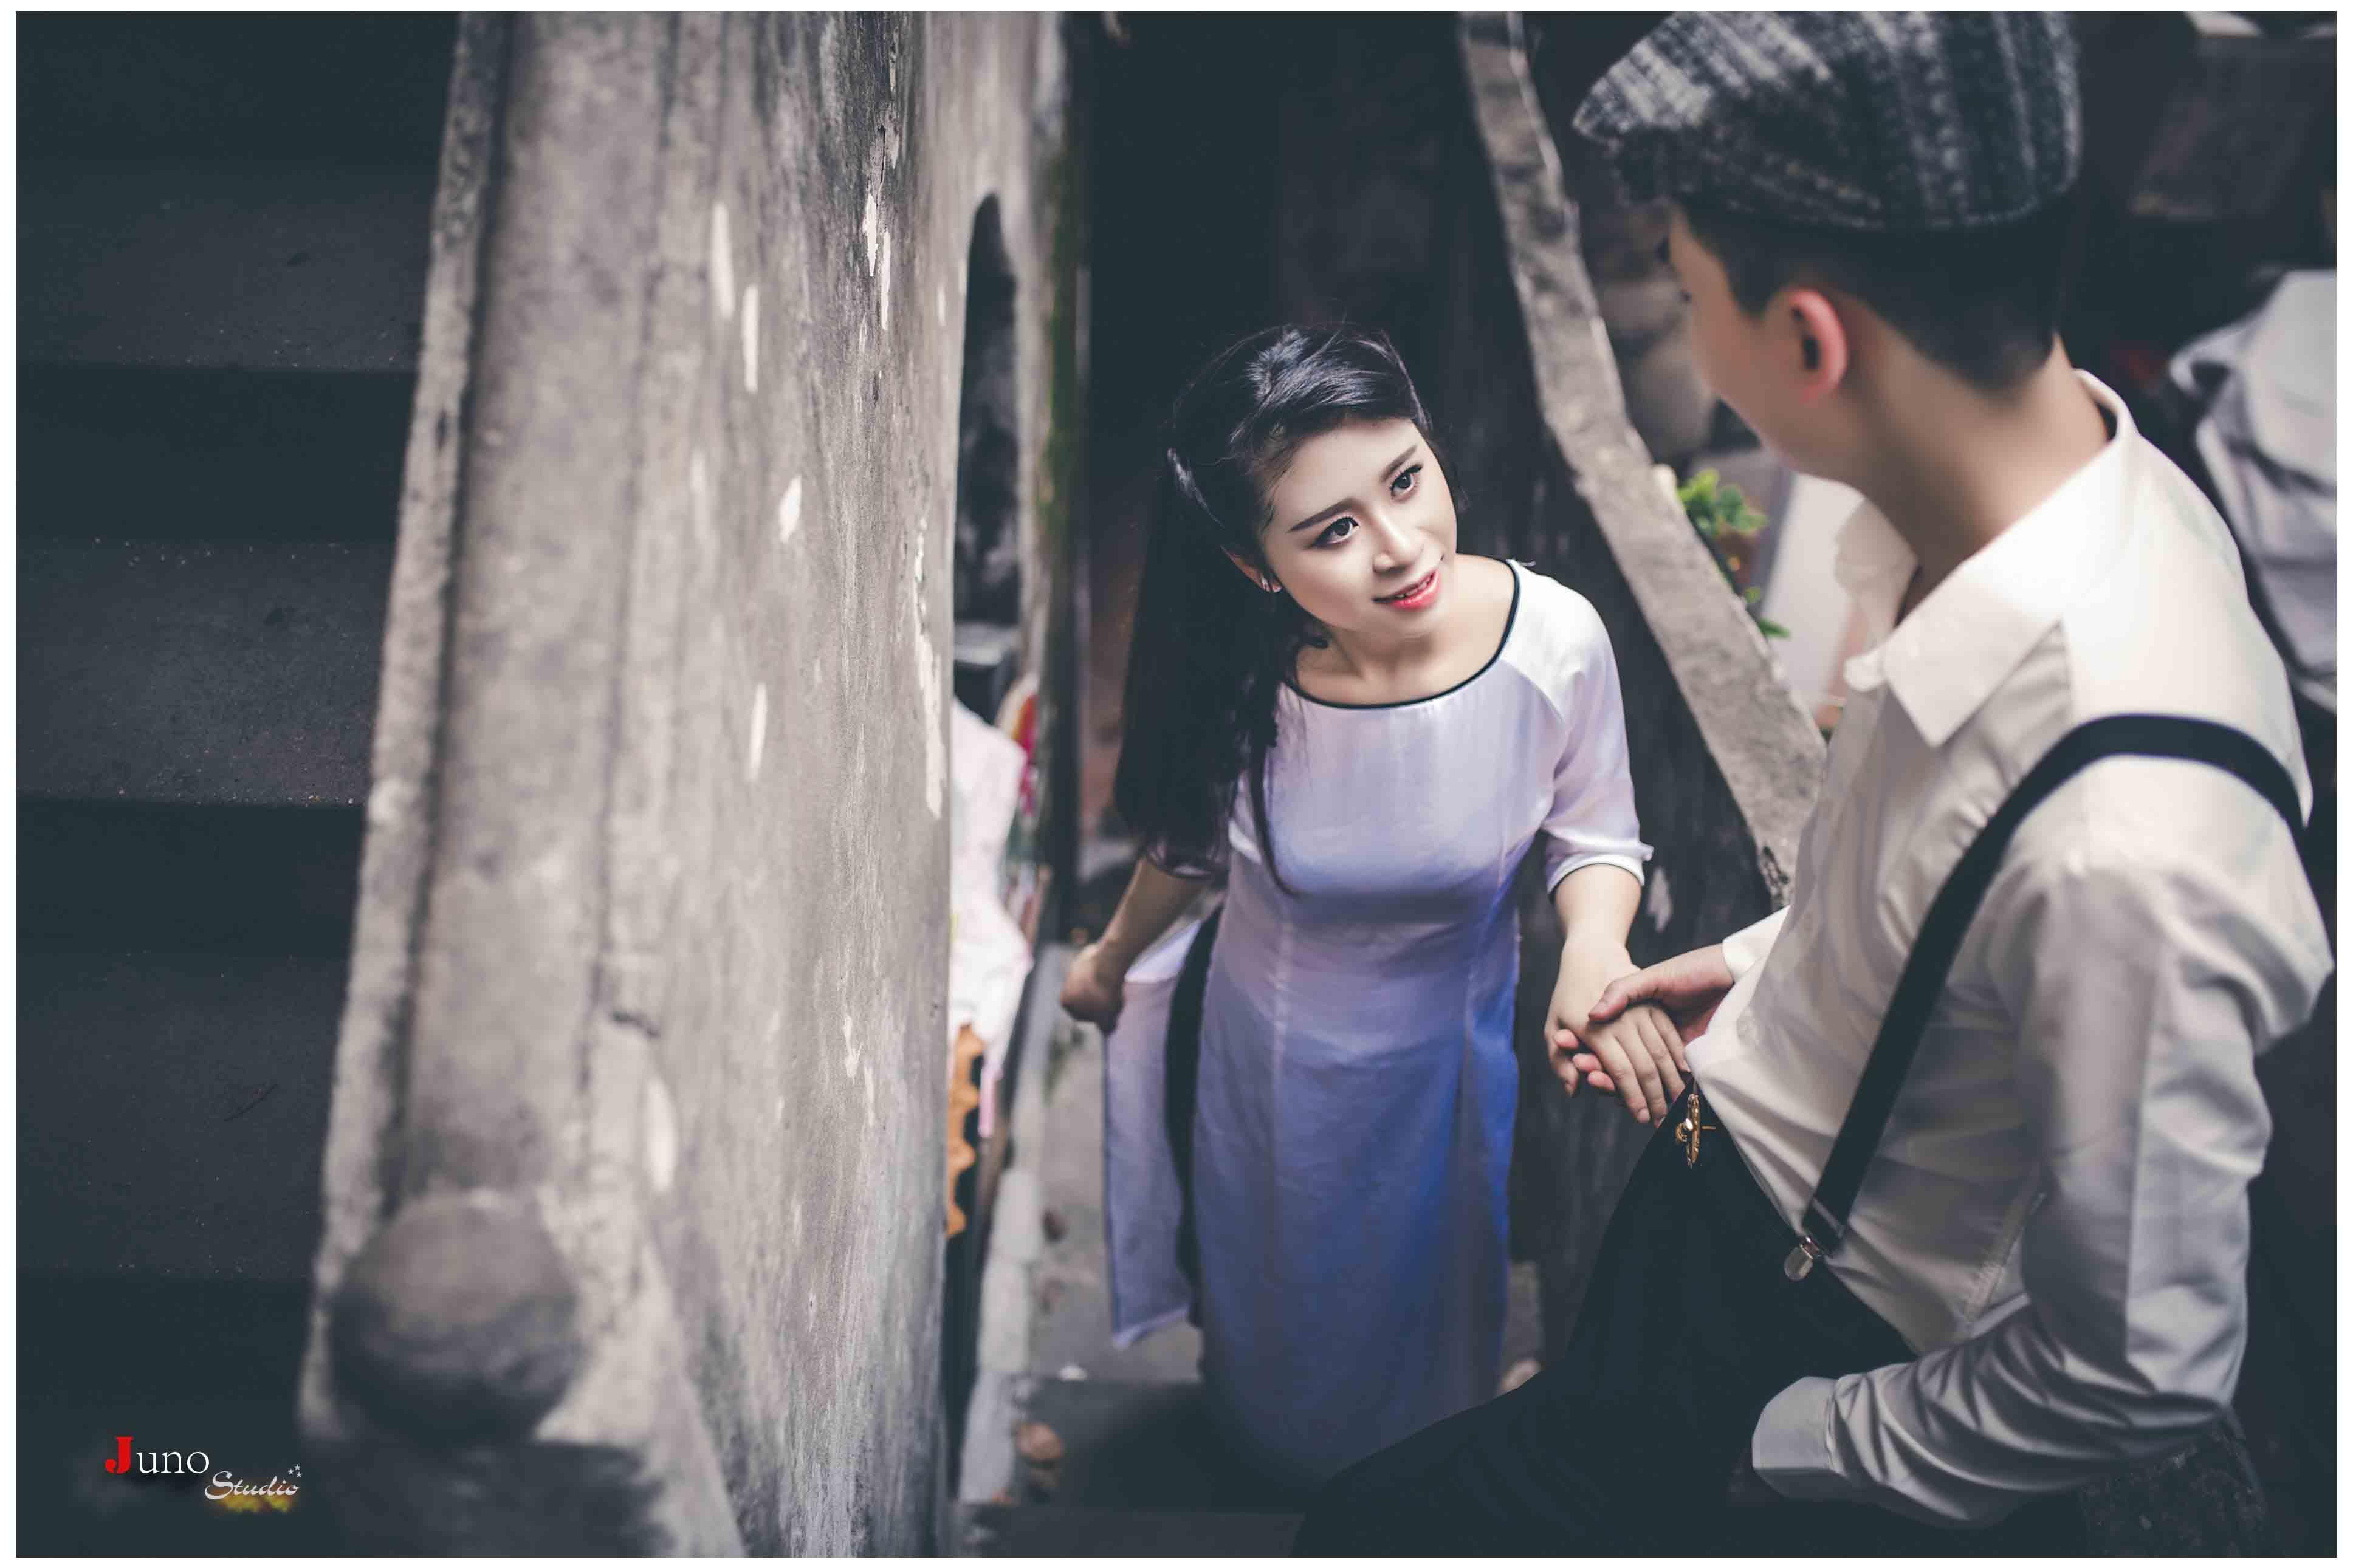
ở khu vực cầu thang có sự xuất hiện của một cặp đôi